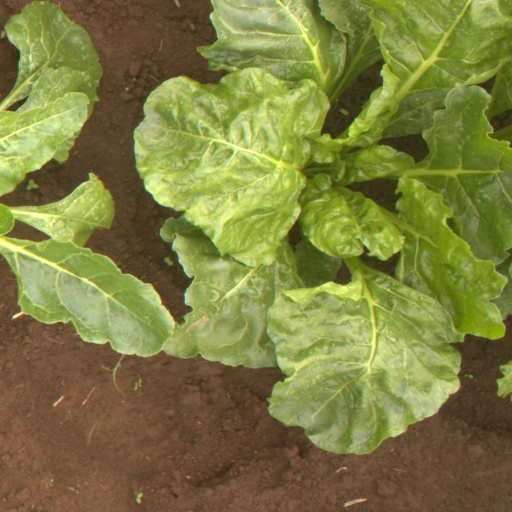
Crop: sugar beet